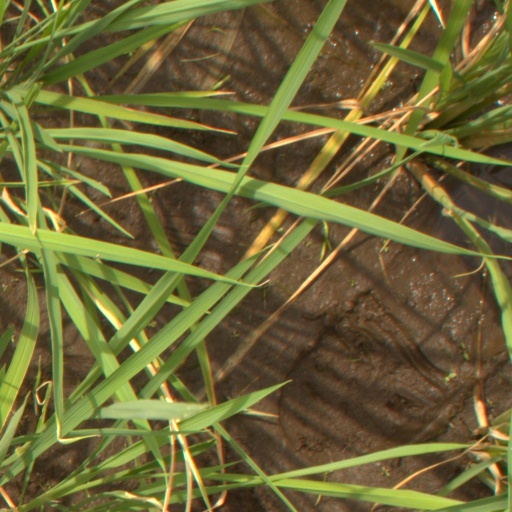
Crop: rice